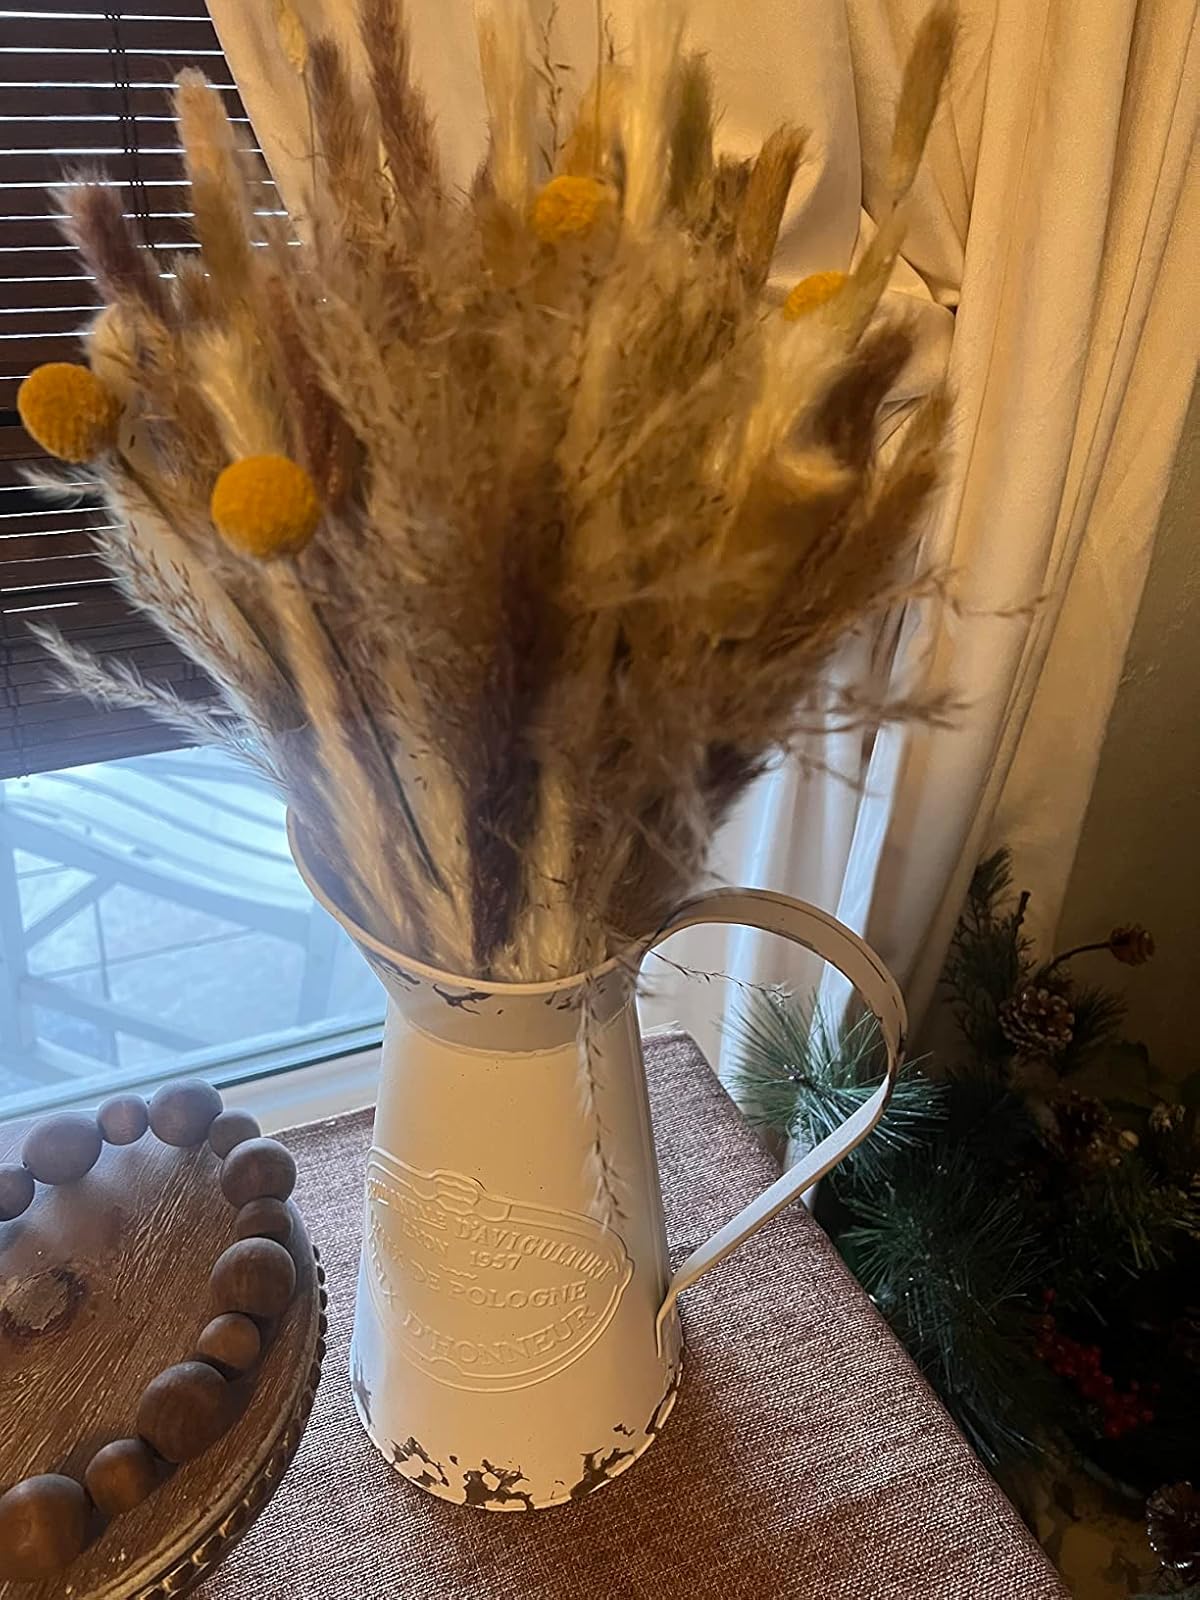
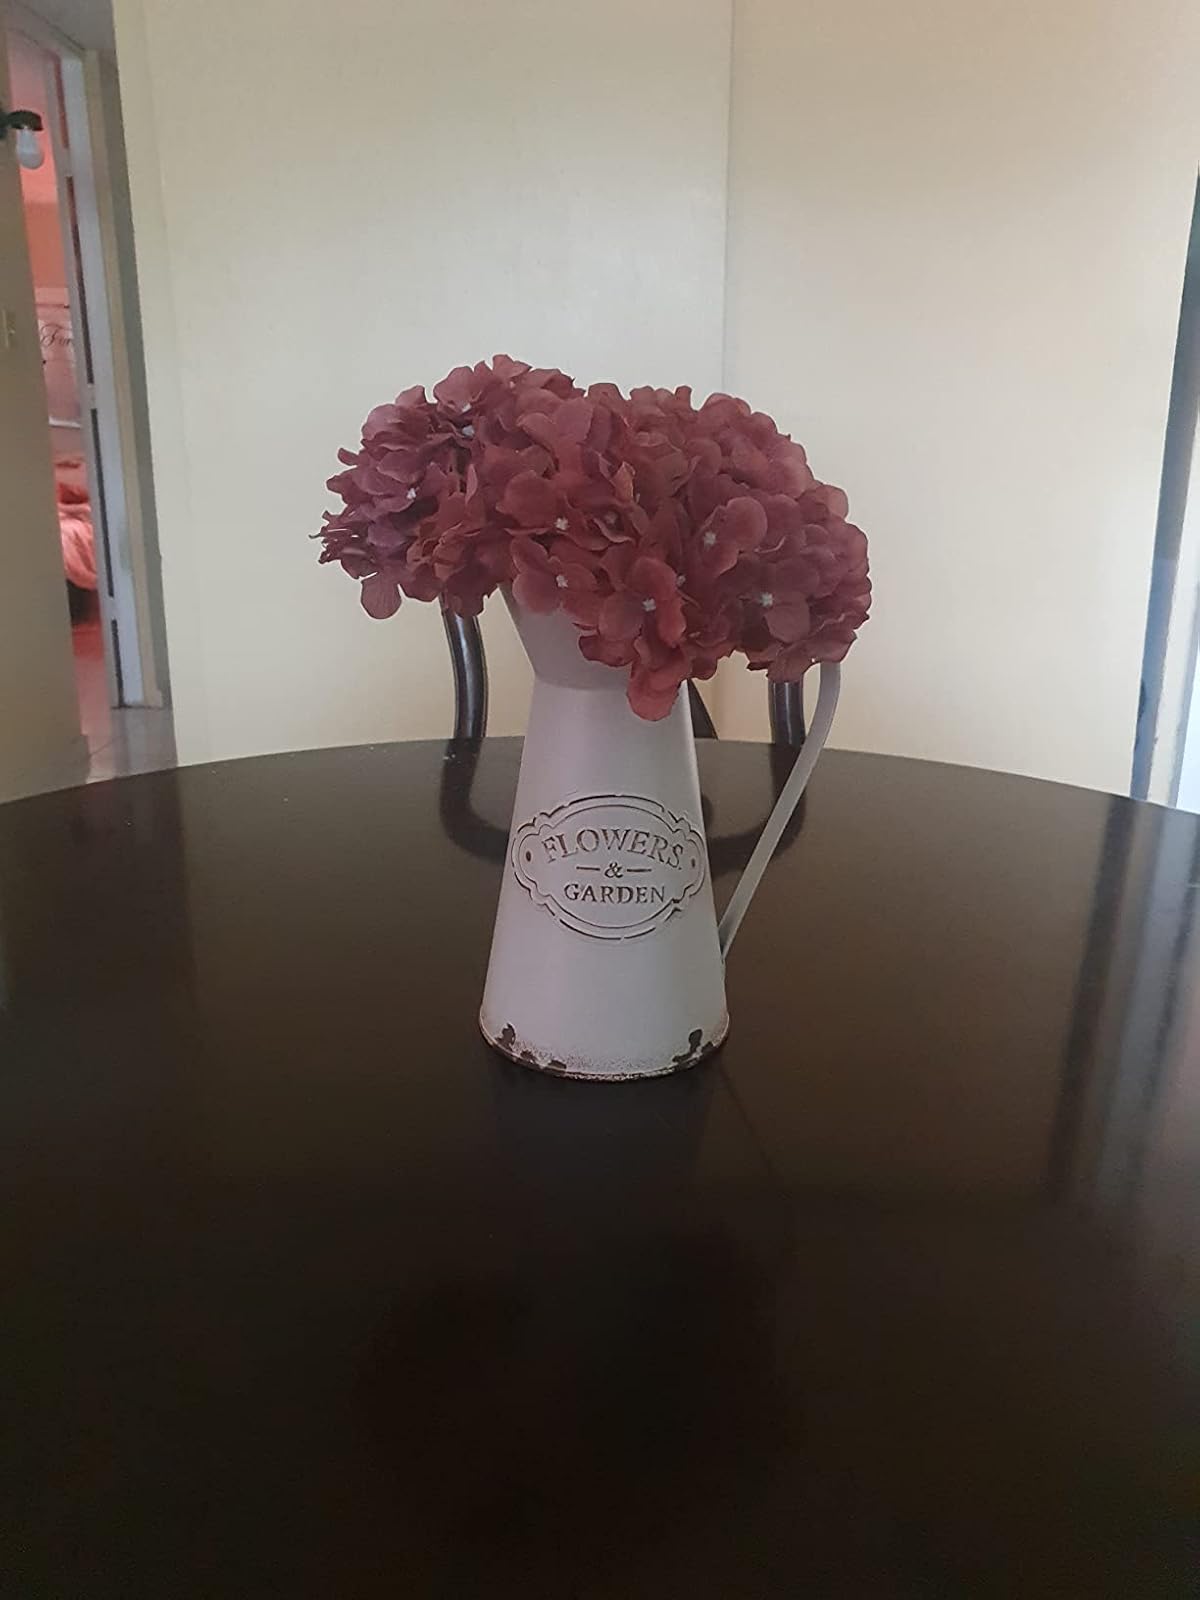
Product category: vase
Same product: no